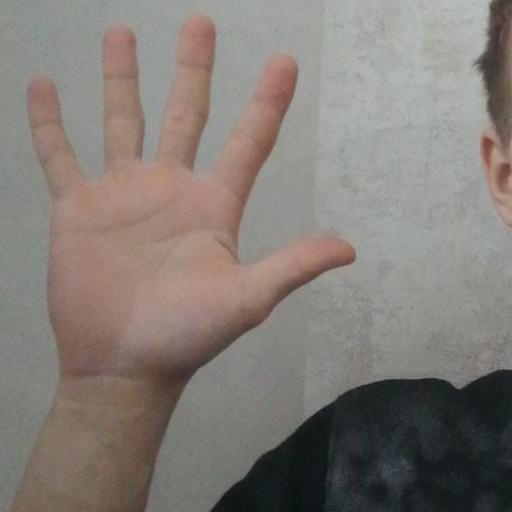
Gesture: palm